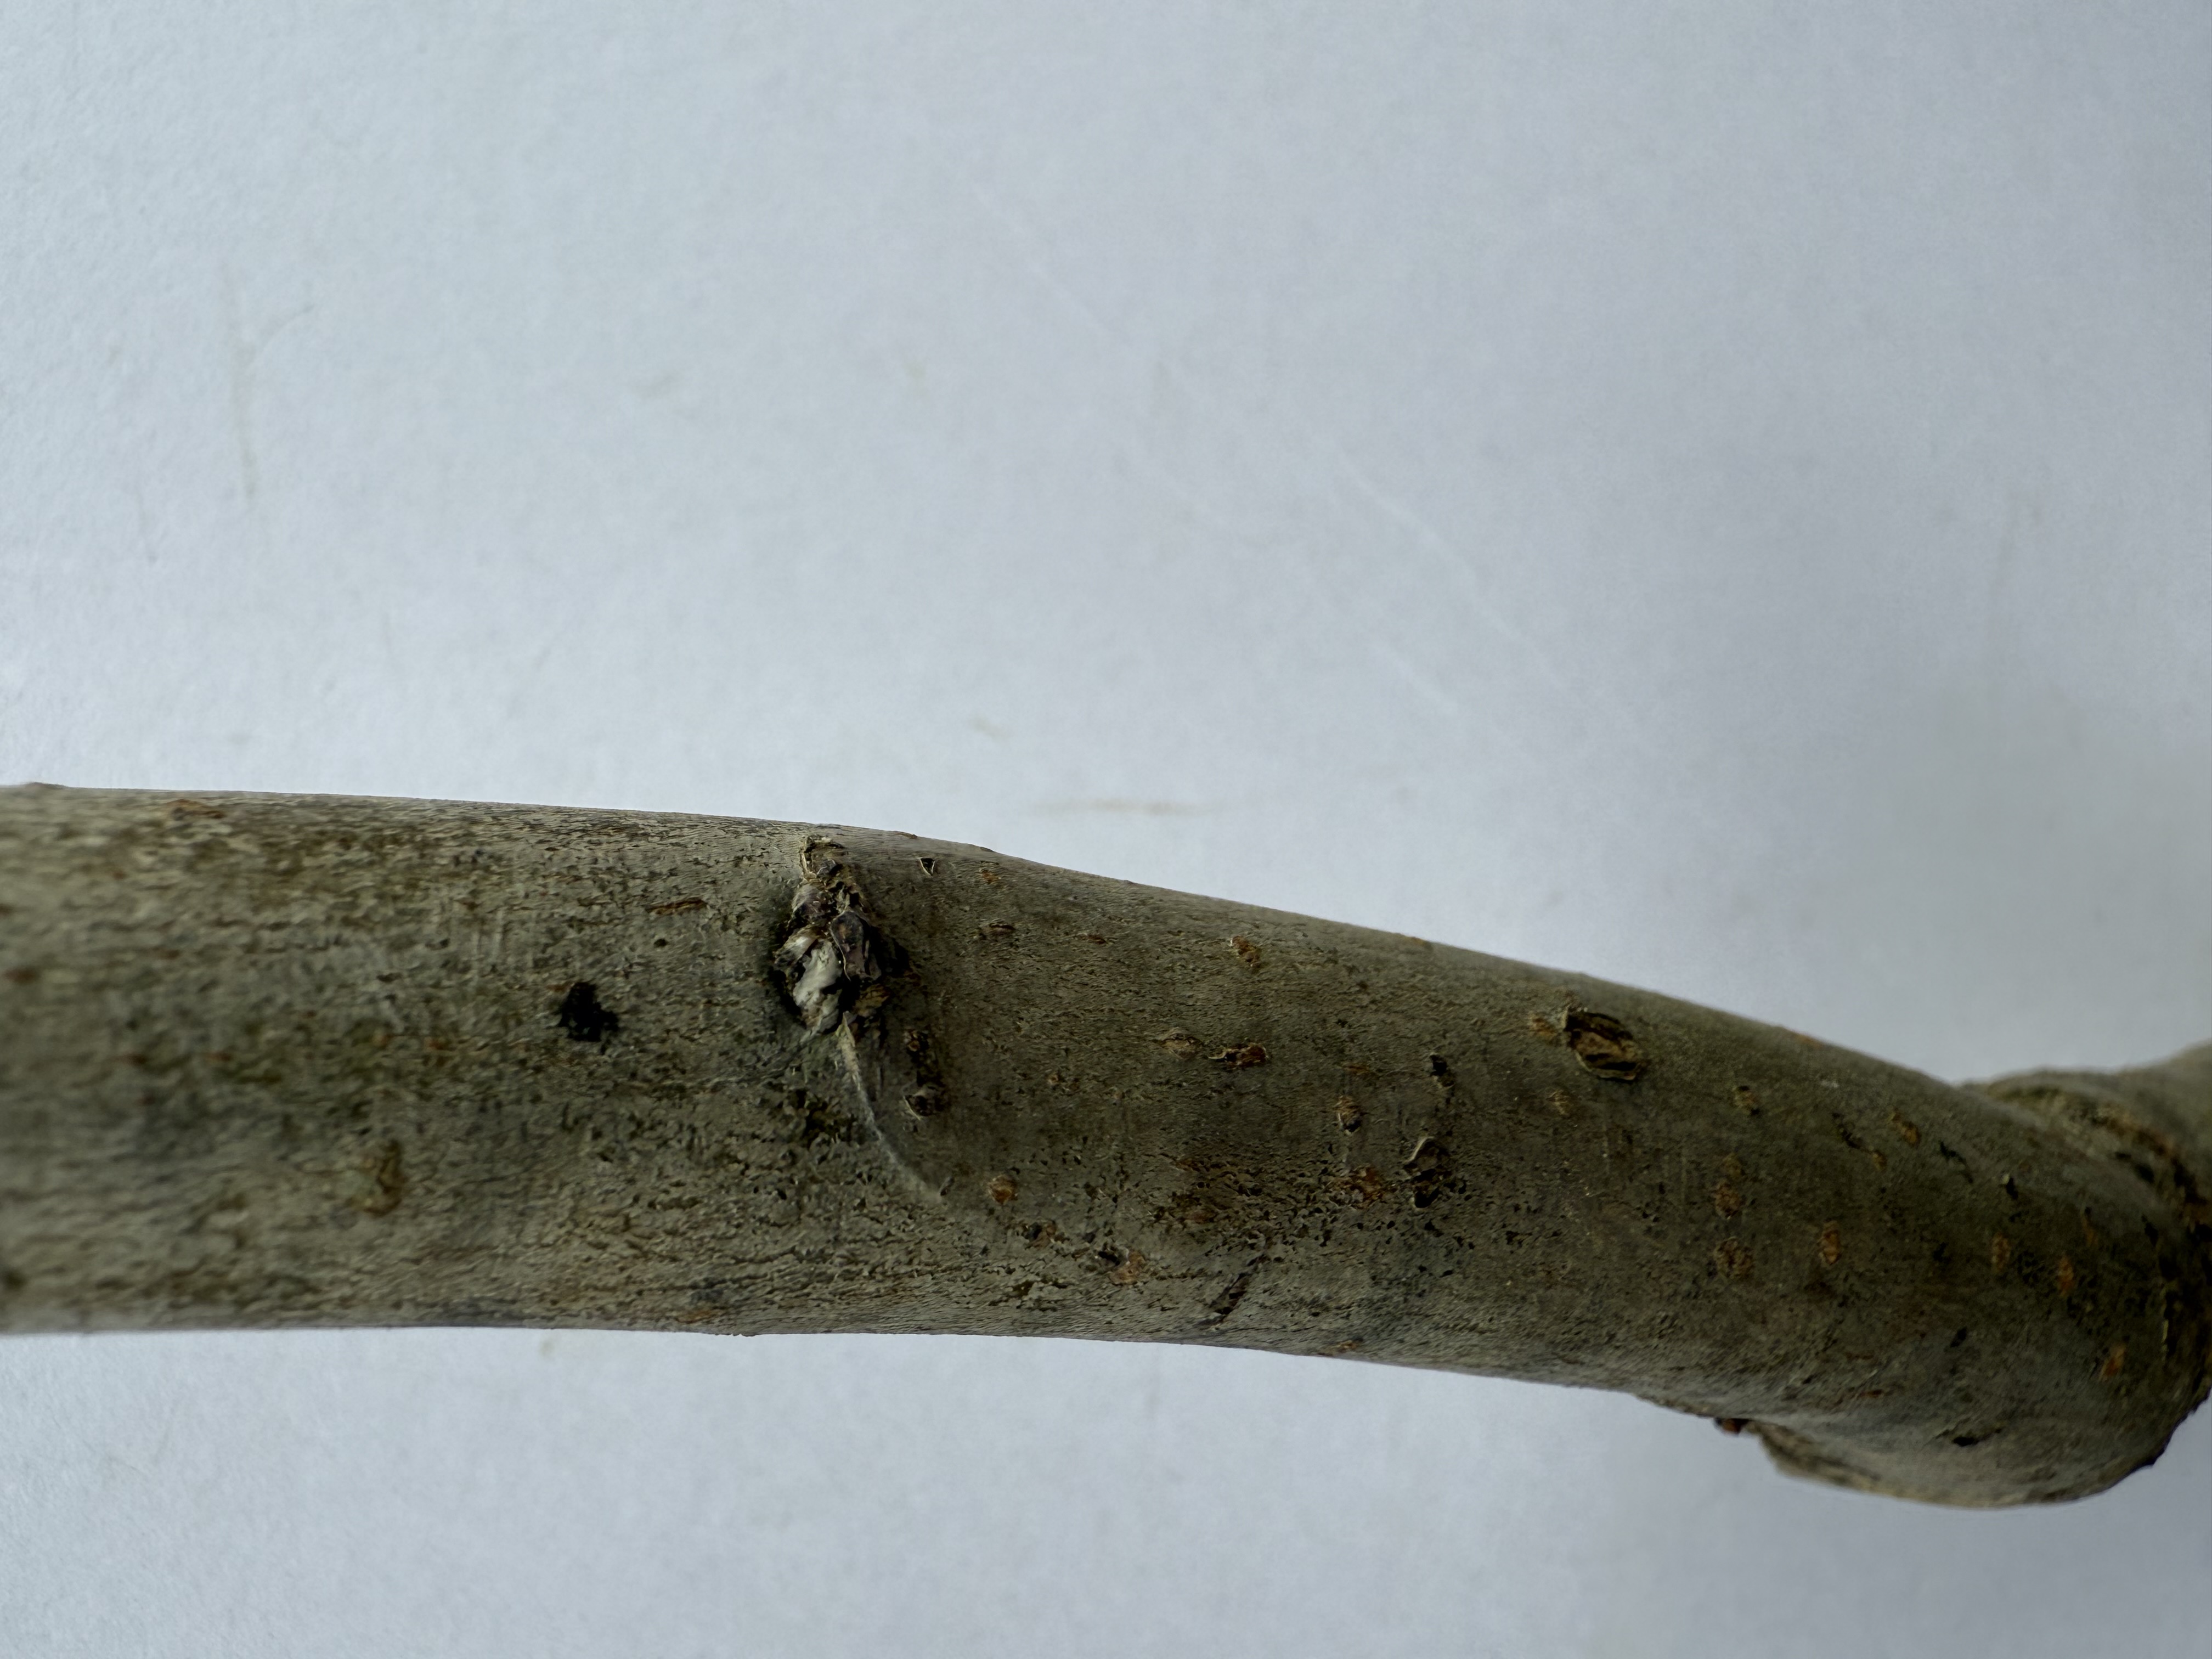
Variety: Santa Maria Pear